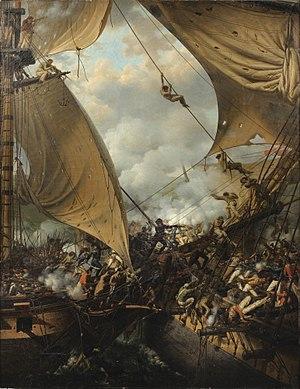
Représentation probable de l'abordage et de la prise par la corvette française La Bayonnaise de la frégate anglaise L'Embuscade en 1798. Guerre de la Révolution française. Huile sur toile 146,5 x 114 cm